Question: Please indicate a possible affordance area of the book that can be used for holding
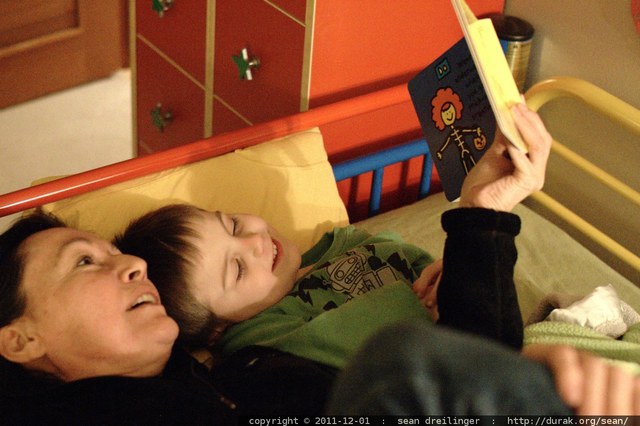
Answer: [394.537, 0.7988, 539.889, 204.742]